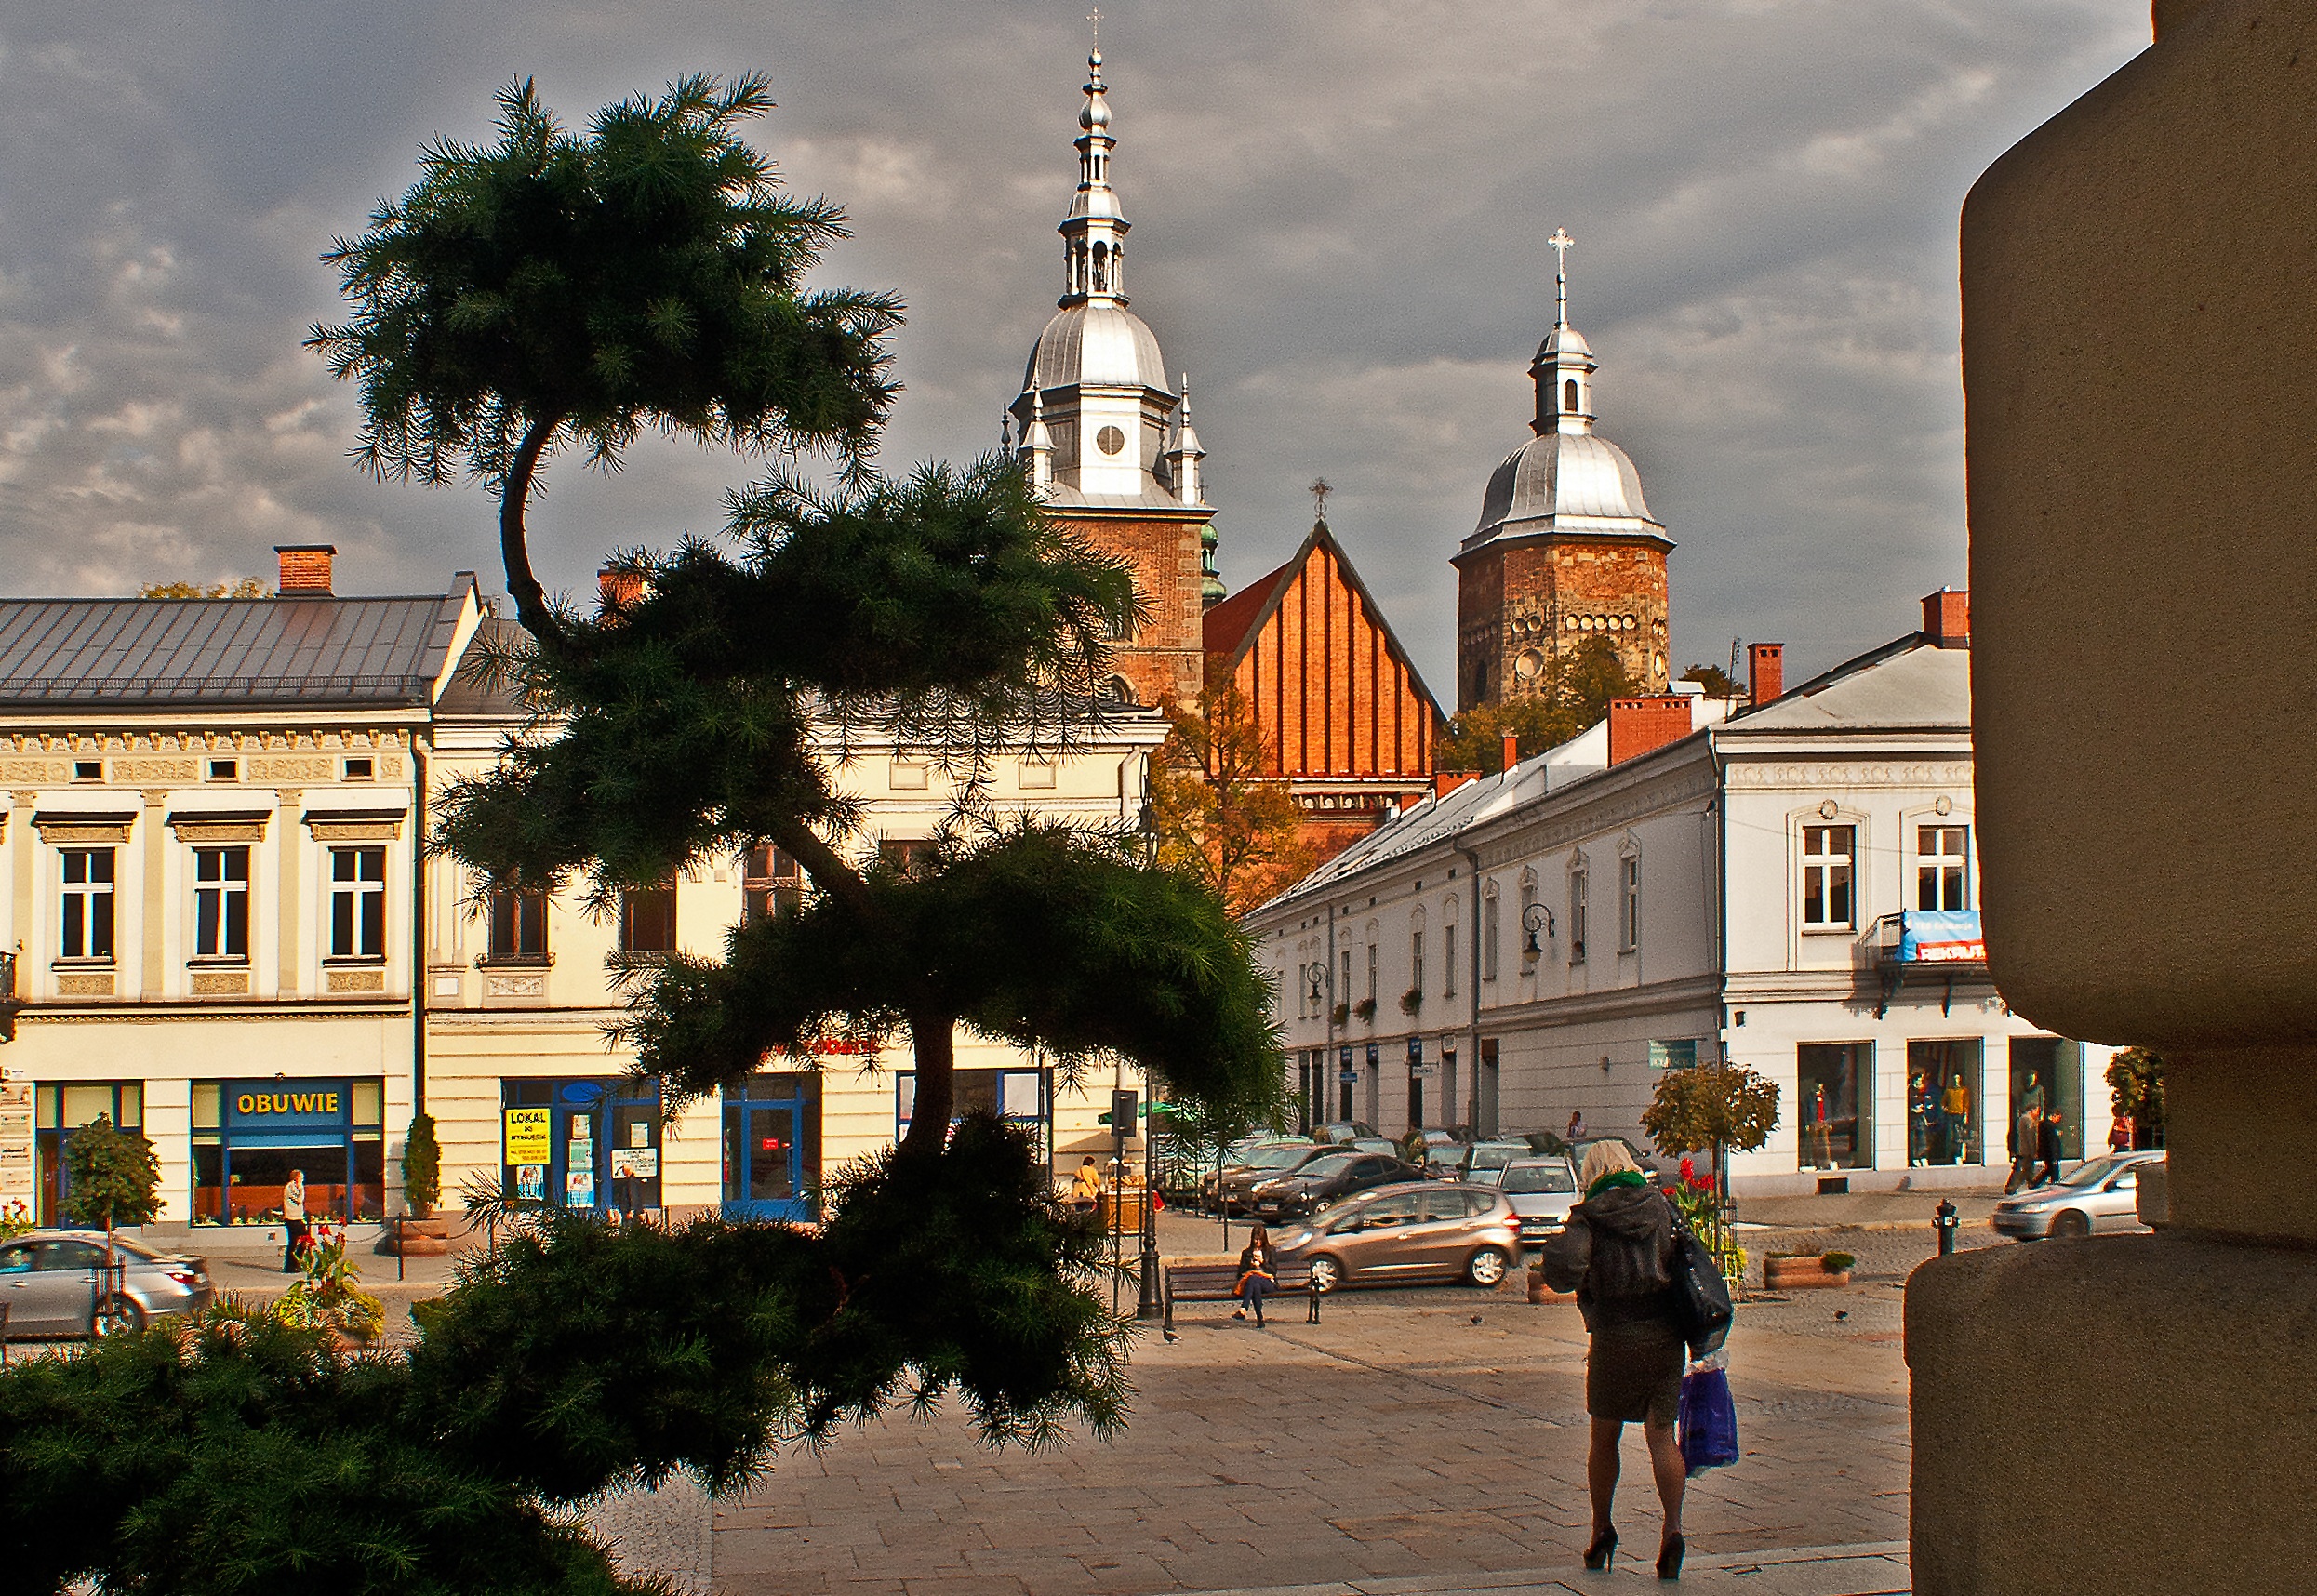
architecture, street, town, building, city, monument, cityscape, downtown, tower, plaza, landmark, church, tourism, sunny, towers, townhouses, town square, sacred building, neighbourhood, the old town, the city centre, urban area, new filtrate, the bell tower, human settlement, the basilica of st margaret